Sphagnum palustre

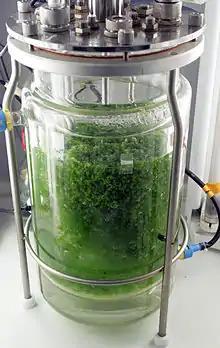
The plants of the peat moss "Sphagnum palustre" multiplied in this bioreactor of the Mossclone project are deriving from a single spore.

In a project called Mossclone which is part of the 7th framework program of the European Union the peat moss "Sphagnum palustre" will be multiplied in moss bioreactors to create a measuring tool to track air quality in Europe.